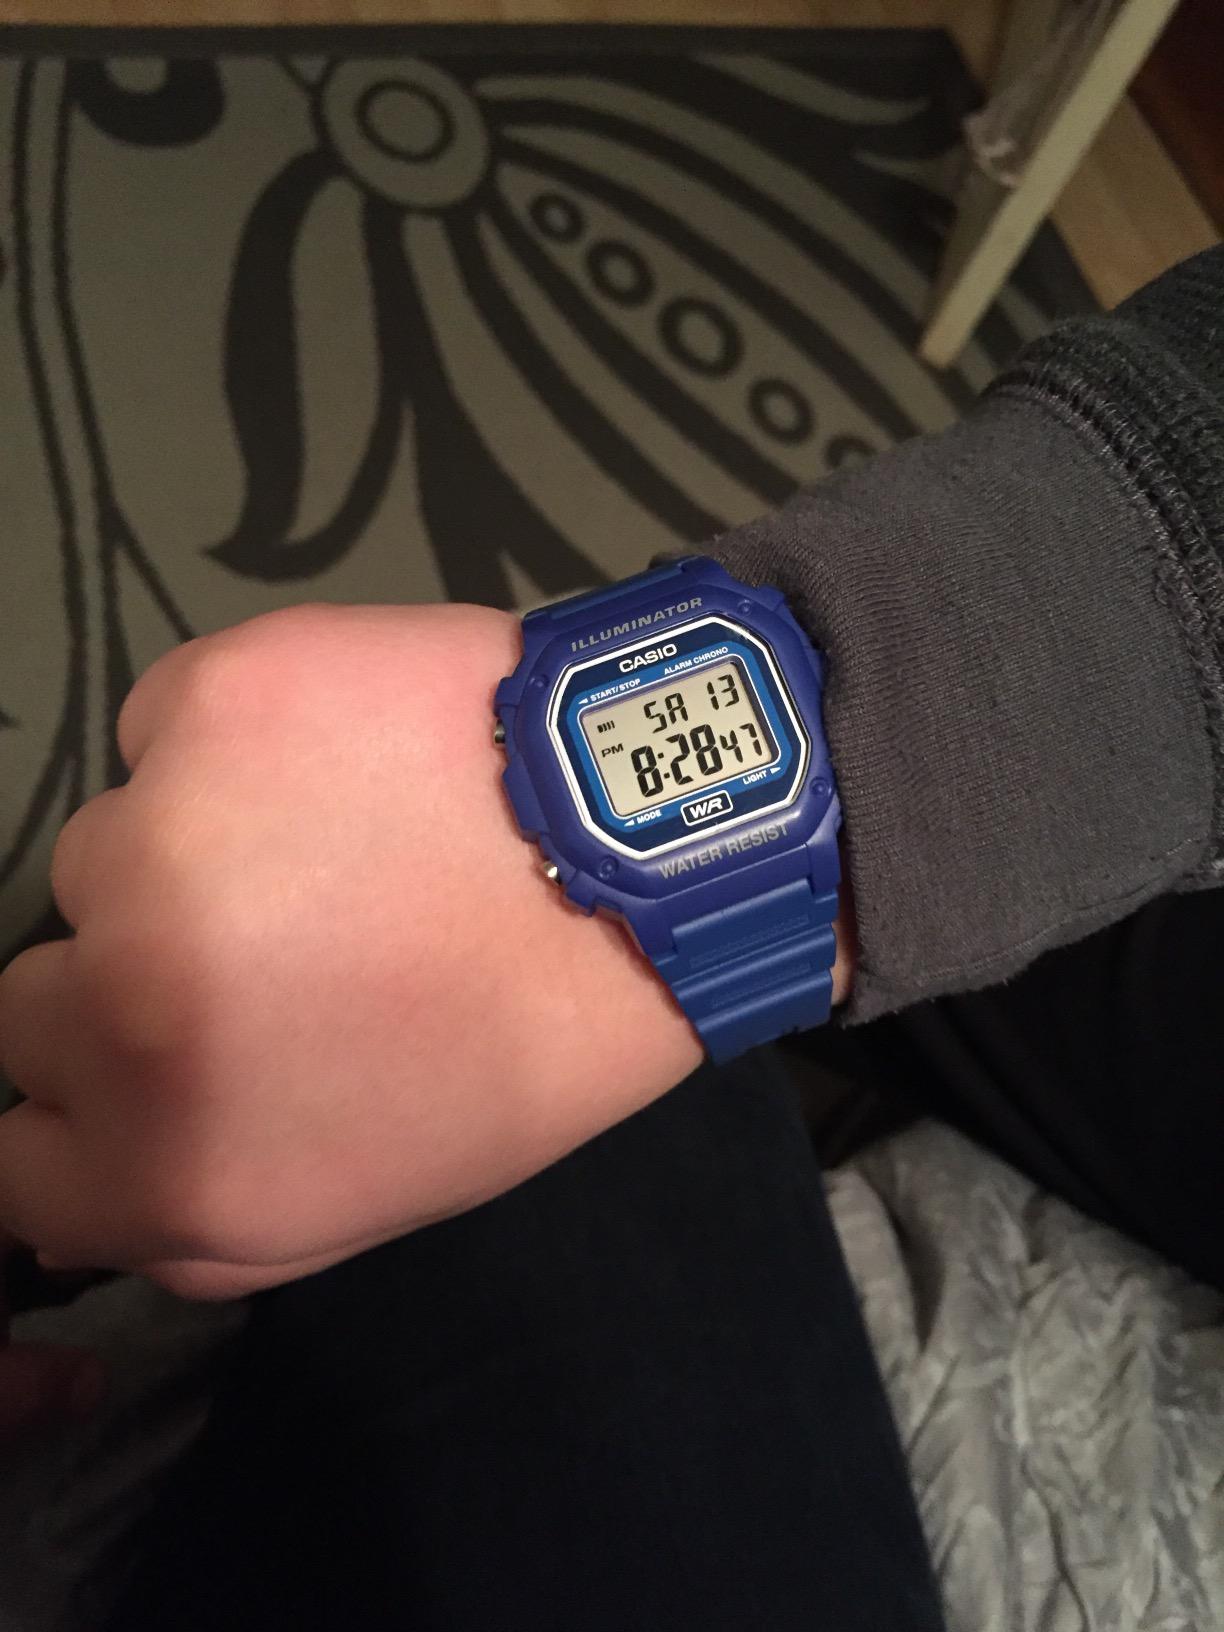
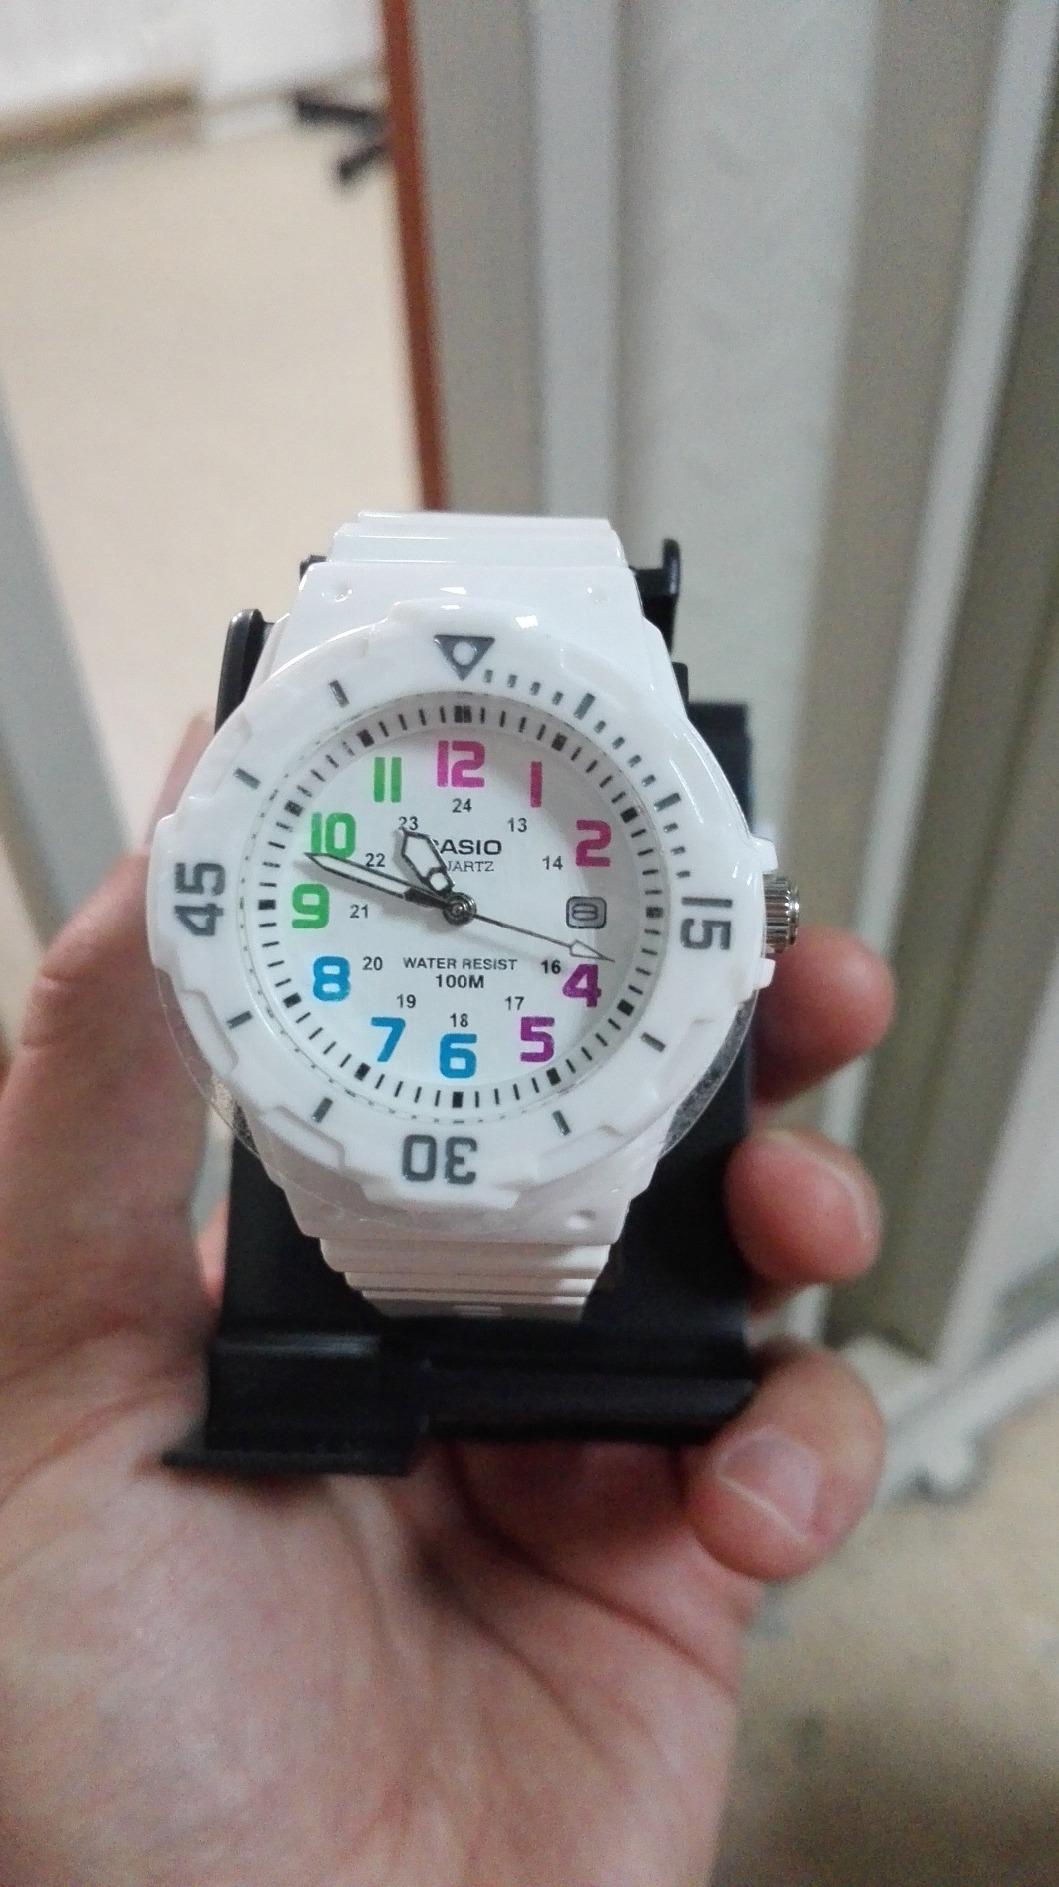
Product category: accessories_watch
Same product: no